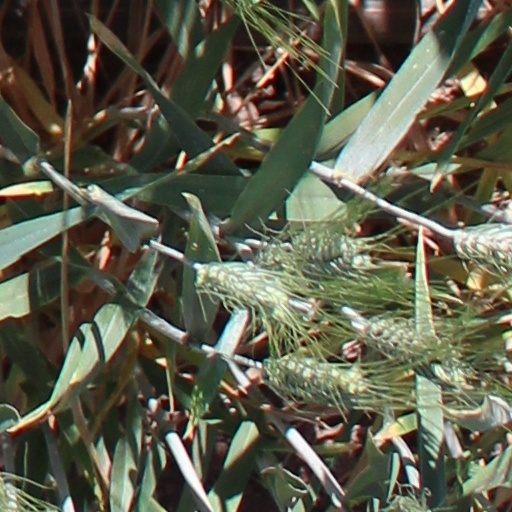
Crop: wheat